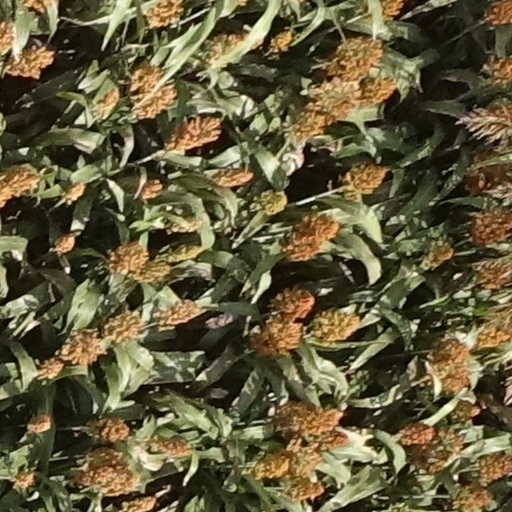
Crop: sorghum